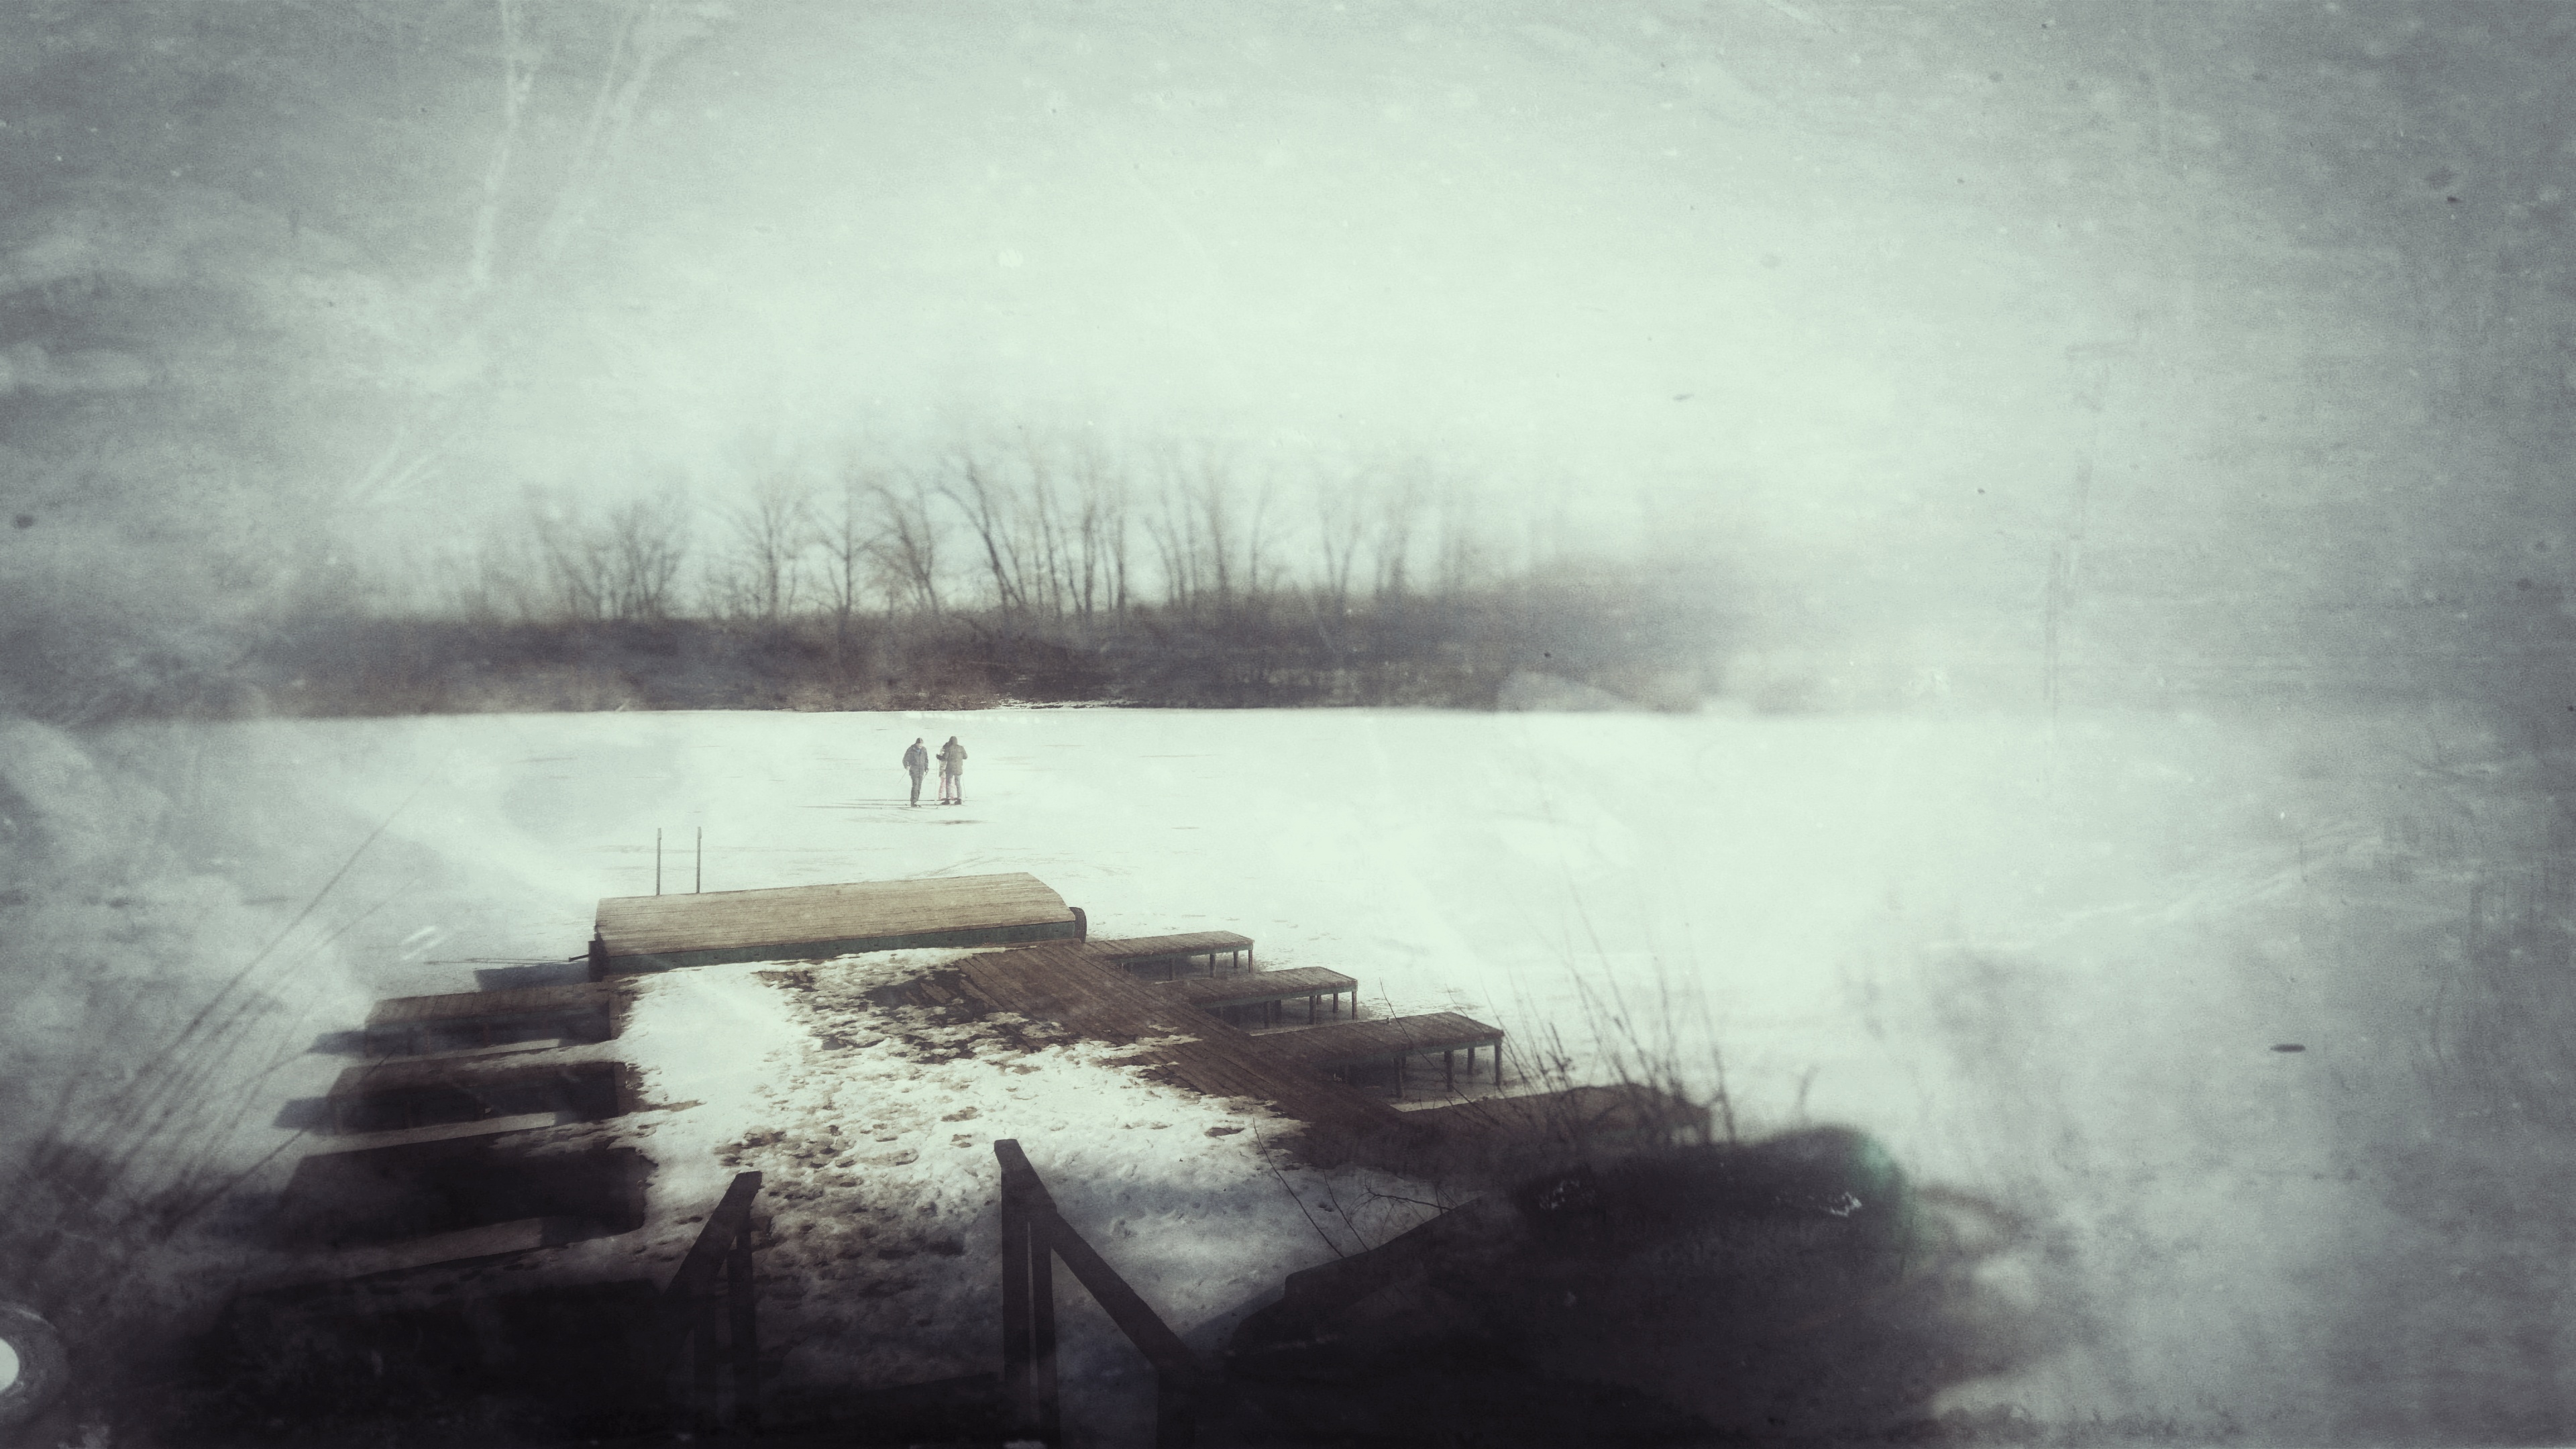
vintage, river, snow, winter, quay, people, water, fog, mist, freezing, atmosphere, sky, morning, calm, tree, trident, reflection, black and white, winter storm, blizzard, landscape, stock photography, watercolor paint, painting